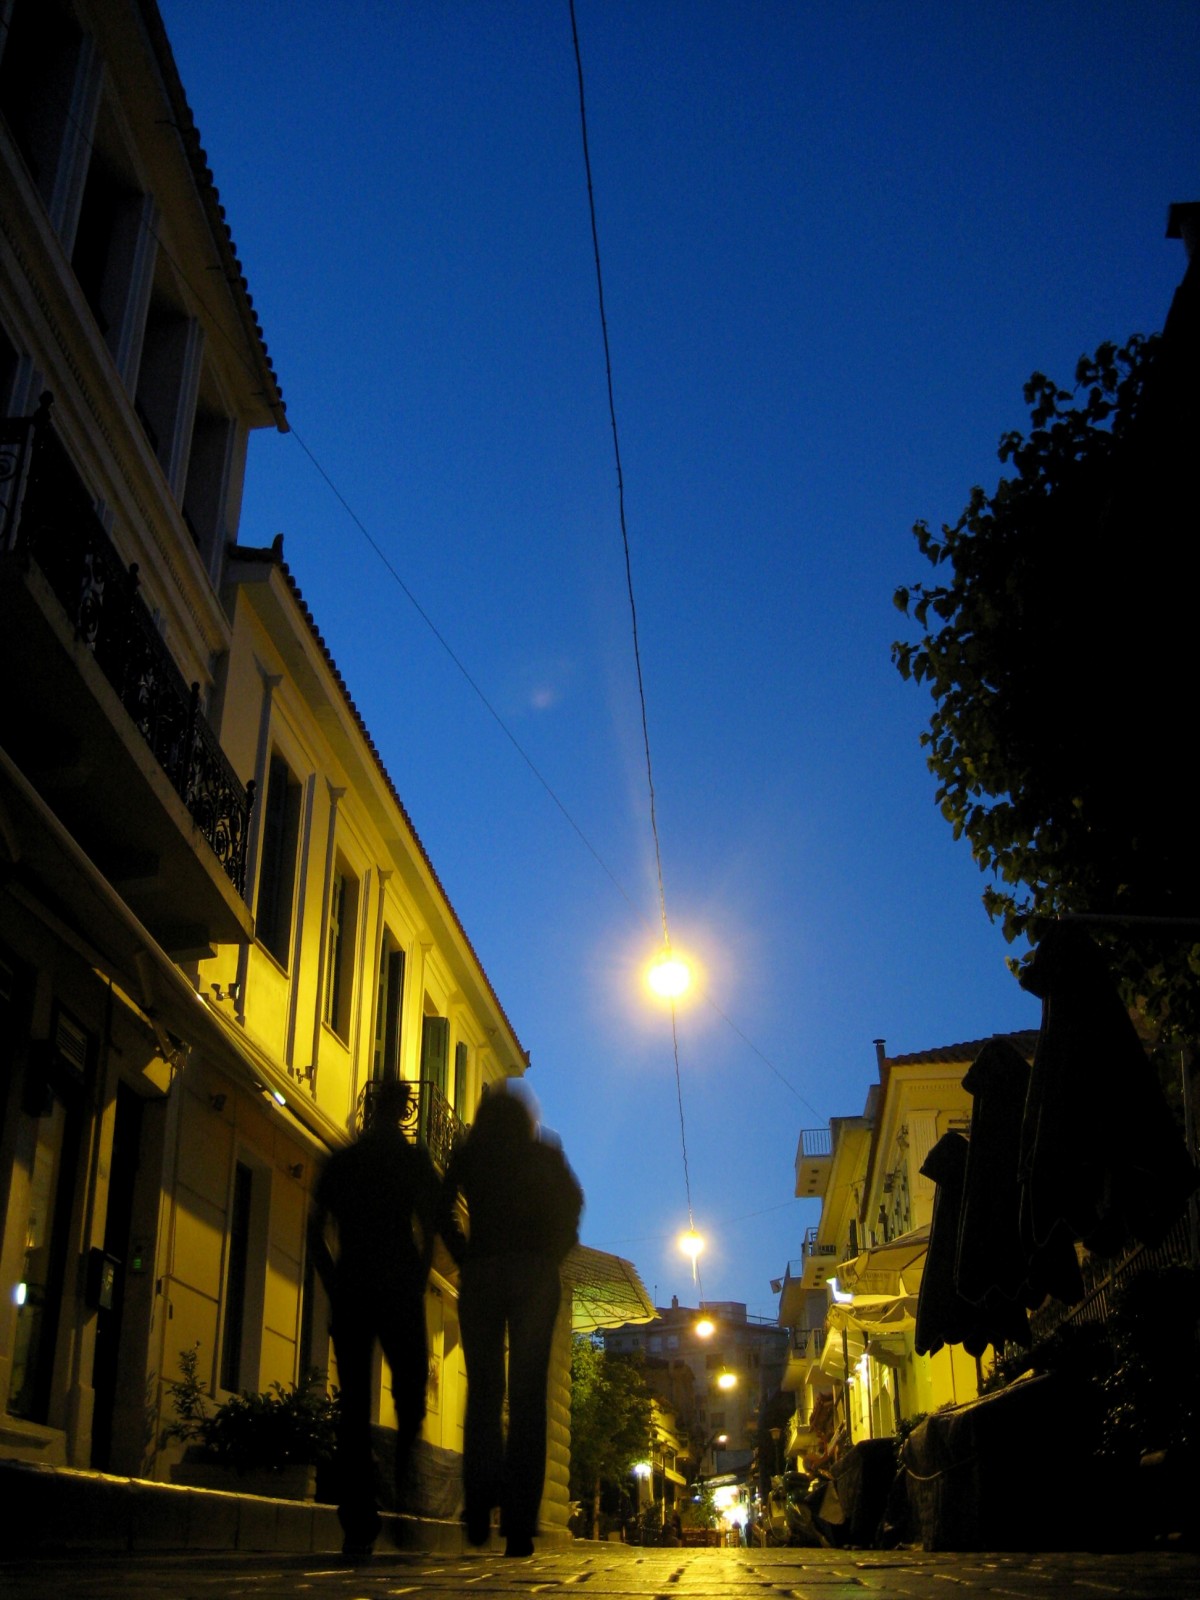
Tags: sunset, road, night, sunlight, morning, town, cityscape, dusk, evening, street light, lighting, urban area